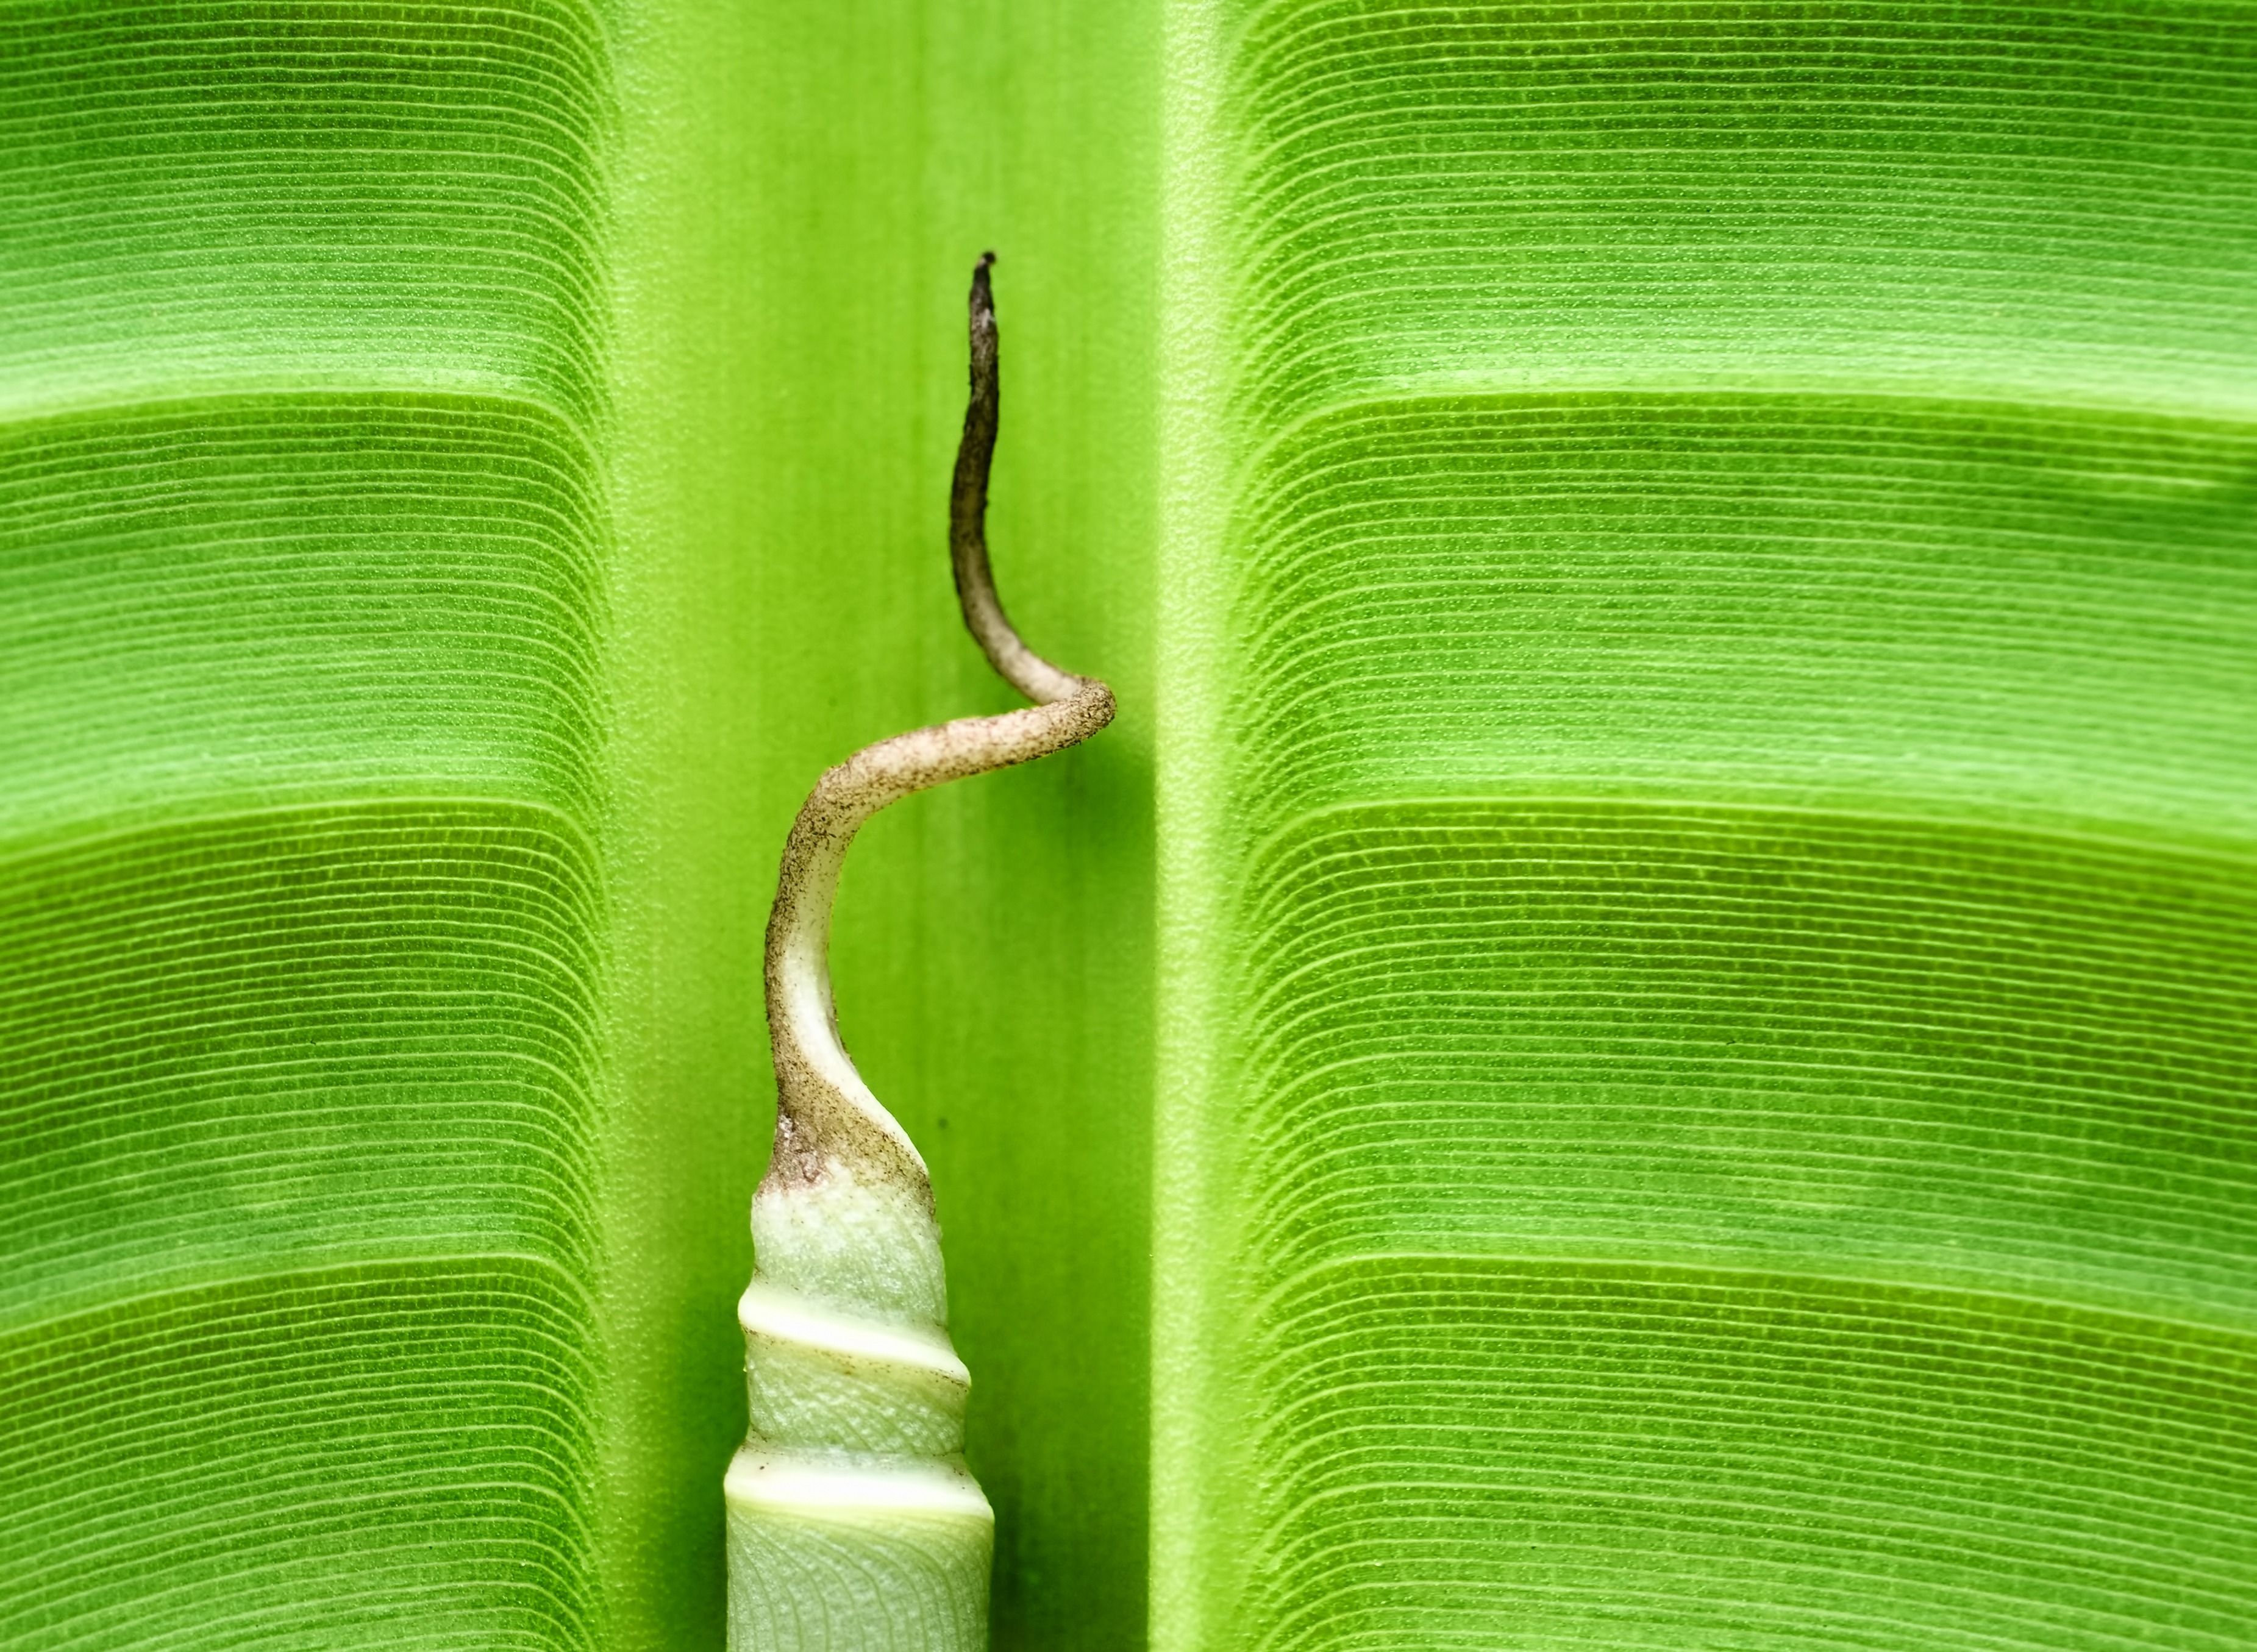
grass, branch, plant, leaf, flower, line, young, green, macro, botany, yellow, banana, flora, close up, shrub, engine, banana leaf, macro photography, grass family, plant stem